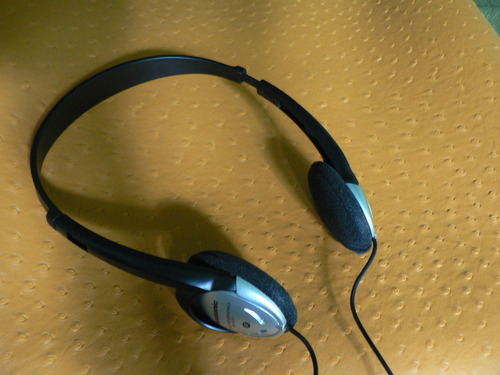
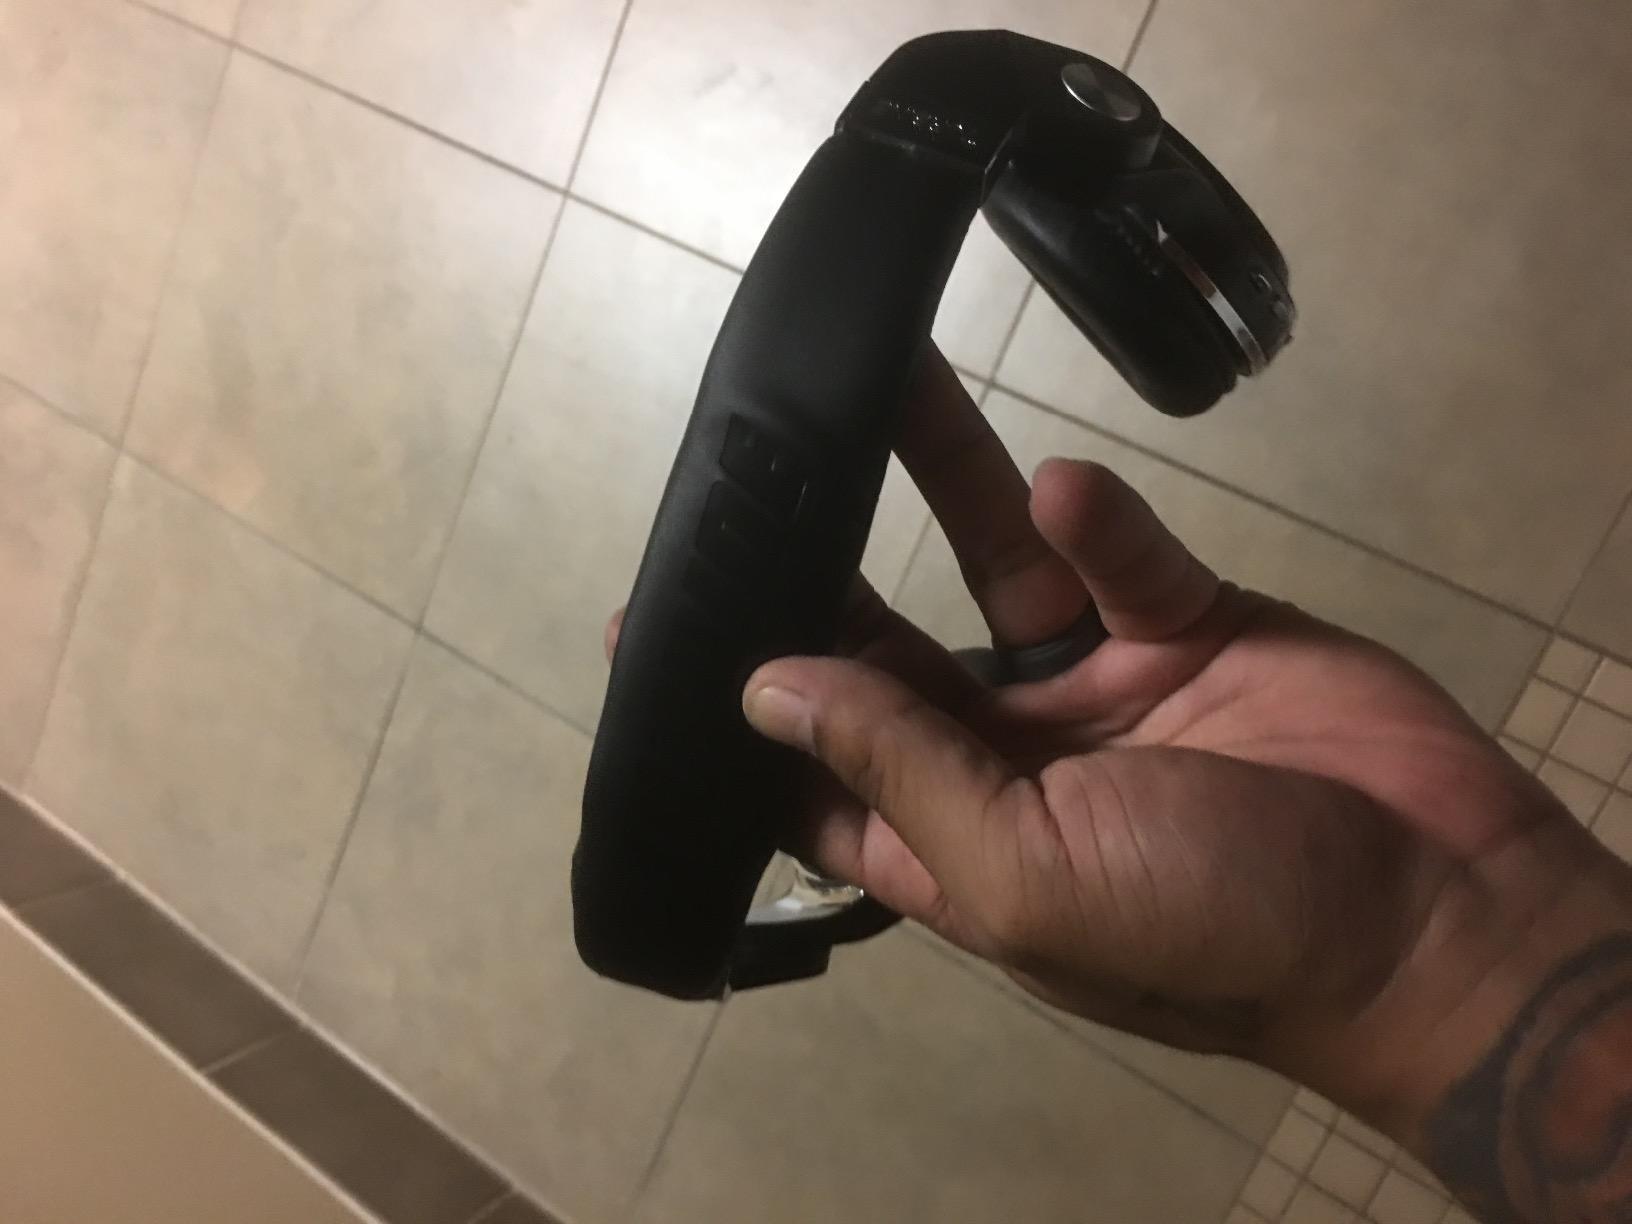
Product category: headphones
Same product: no